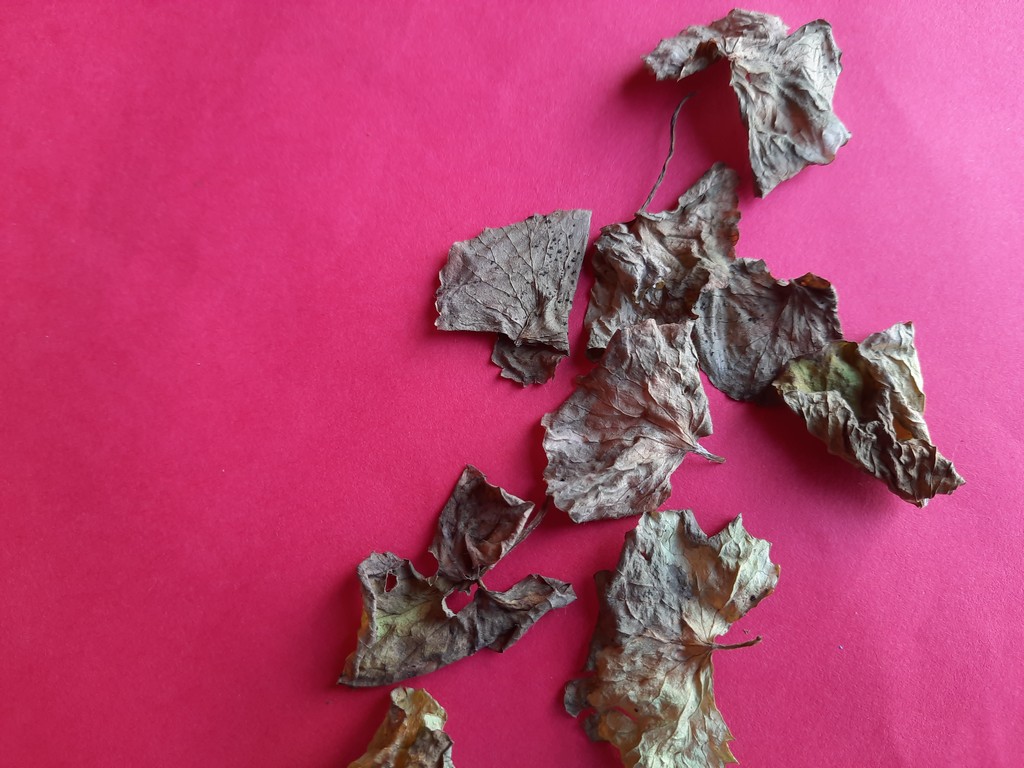
Label: Dried